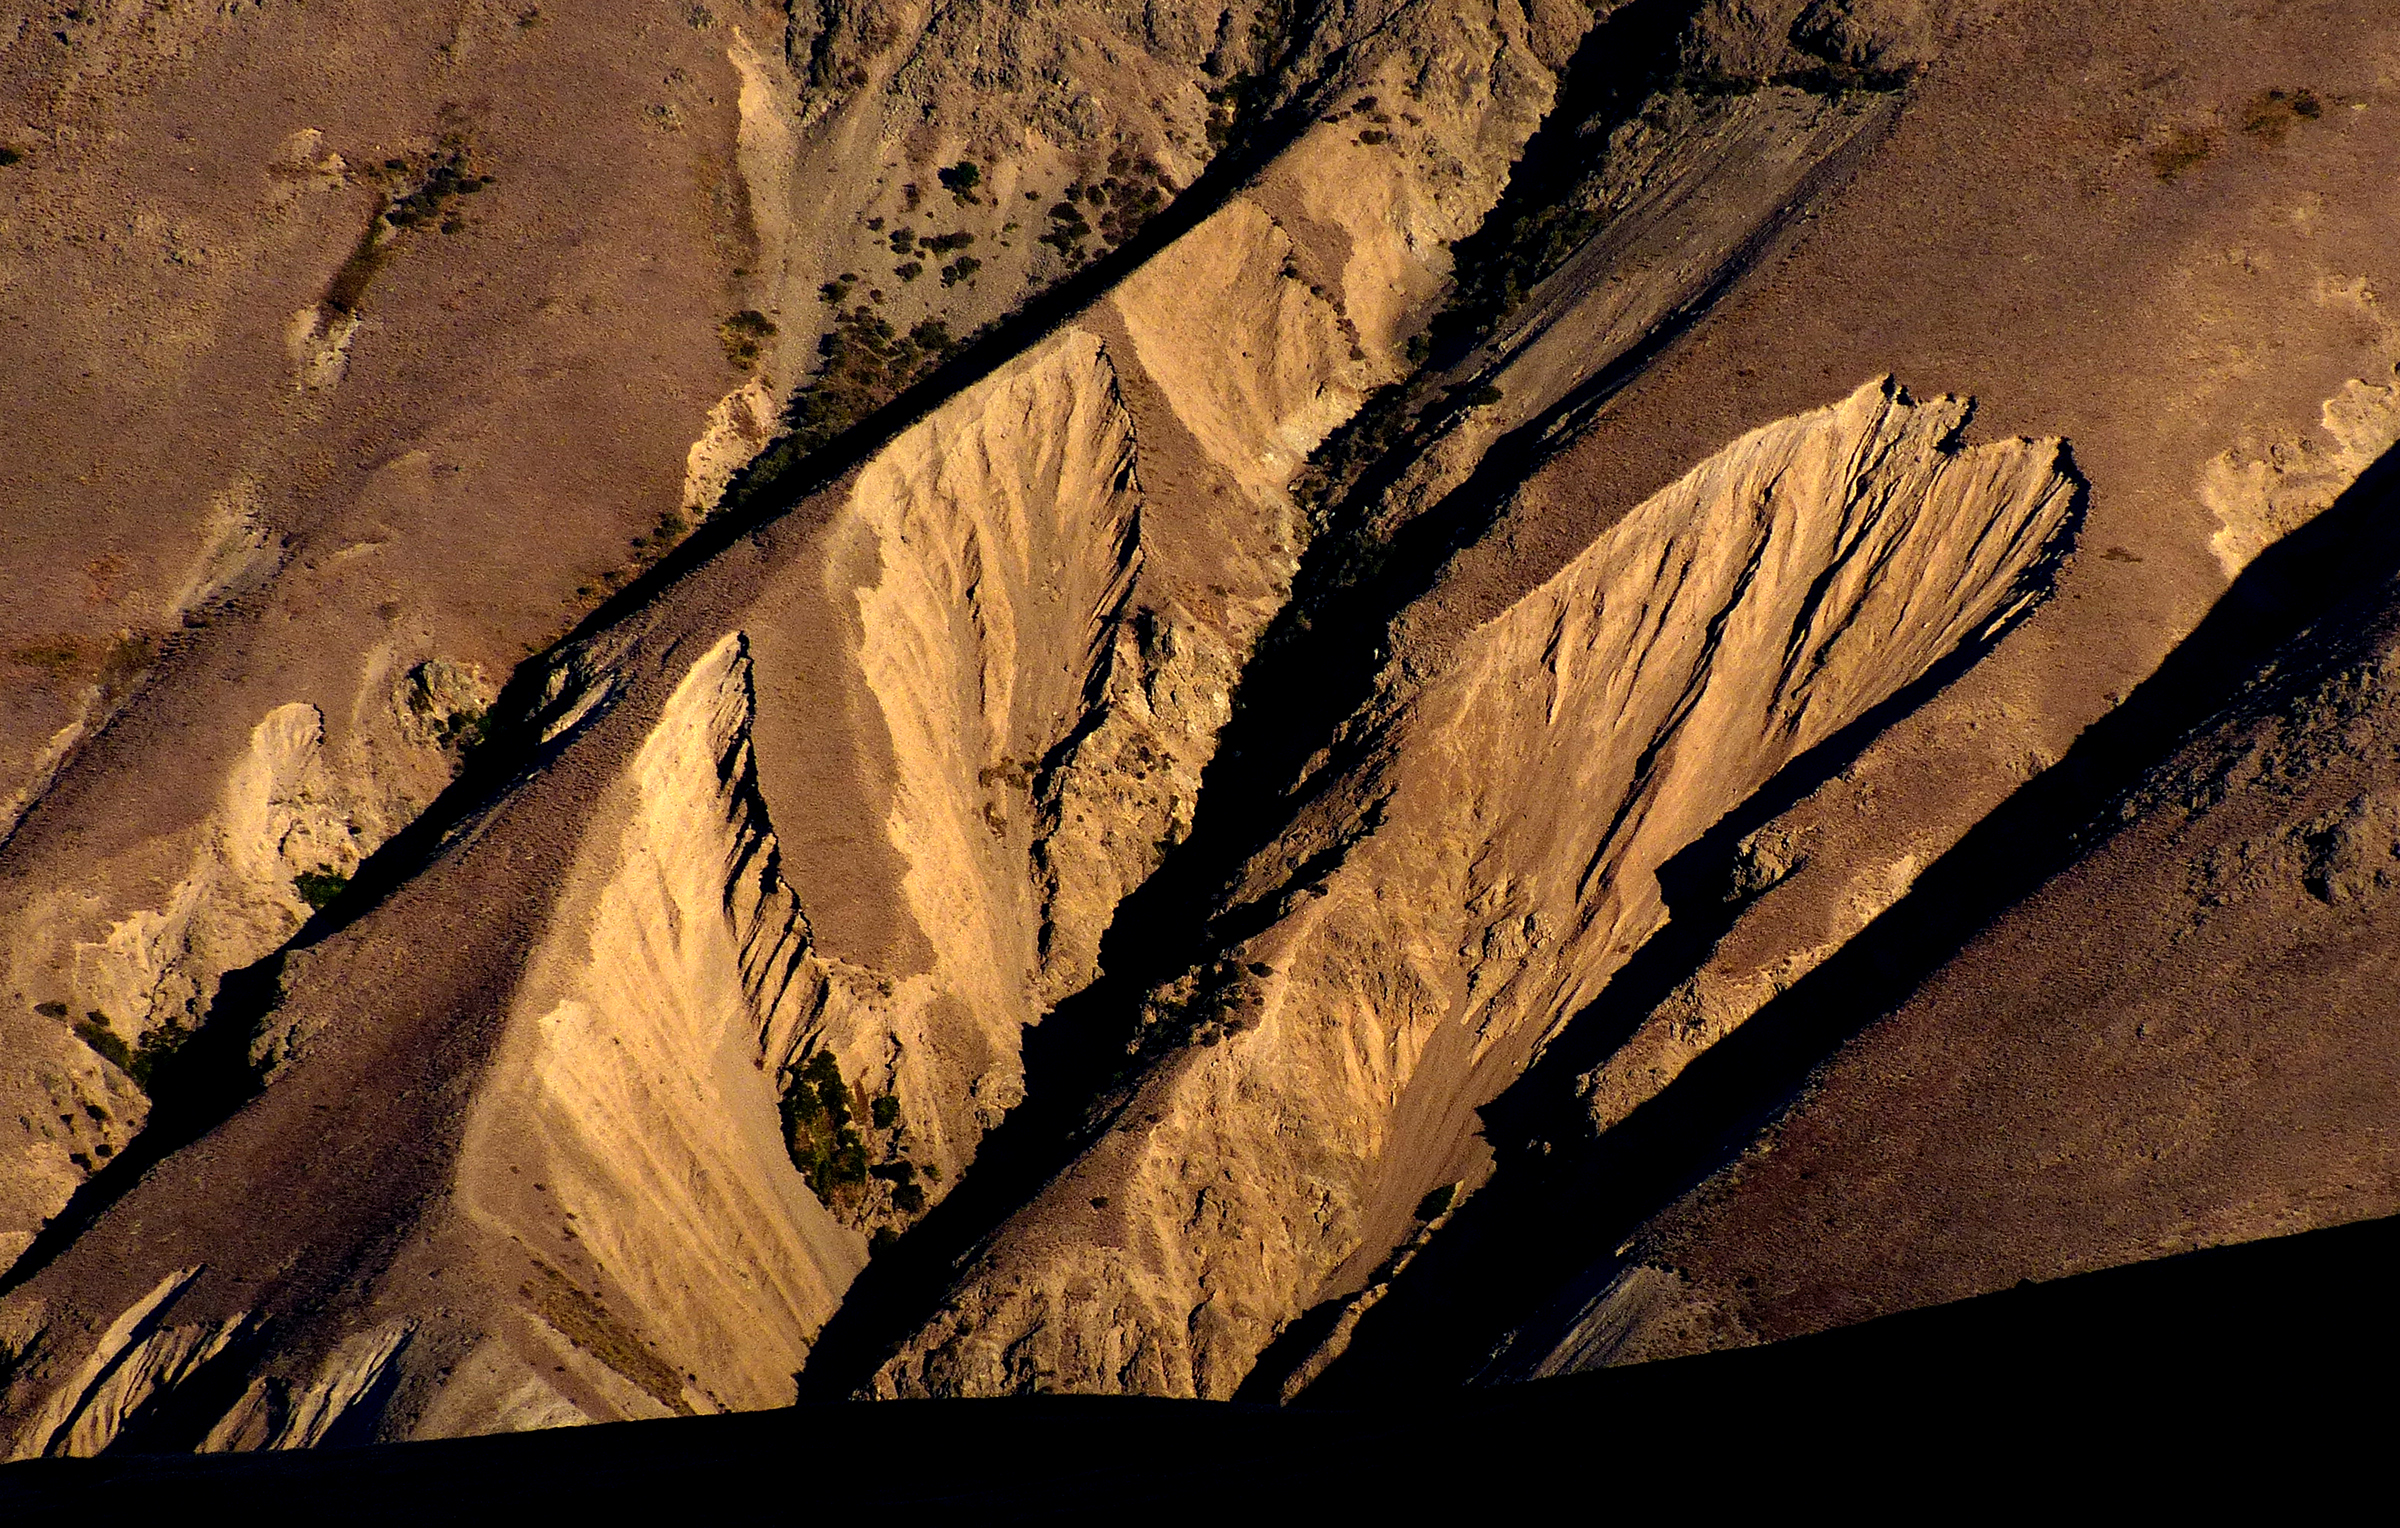
rock, wood, texture, leaf, formation, soil, terrain, material, geology, flickrelite, lumixfz200, erodedlandscape, canterburynewzealand